Medieval Bridge of Alvalade

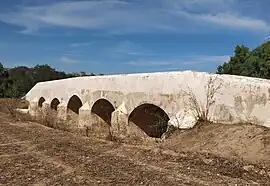

The Medieval Bridge of Alvalade or, more properly, the Bridge over the Campilhas River (Portuguese: "Ponte sobre a Ribeira de Campilhas"), is in the parish of Alvalade in the Santiago do Cacém municipality in the Setúbal District of Portugal. Its origins are believed to be Roman, although this has been disputed.